Superbad

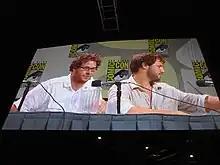
Seth Rogen and Evan Goldberg at a "Superbad" panel at San Diego Comic-Con in July 2007

"Superbad" opened at number one at the United States box office, grossing US$33,052,411 in its opening weekend from 2,948 theaters for an average of US$11,212 per theater. The film stayed at the second week, grossing US$18,044,369.